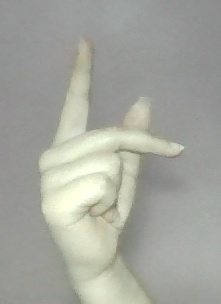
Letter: dha